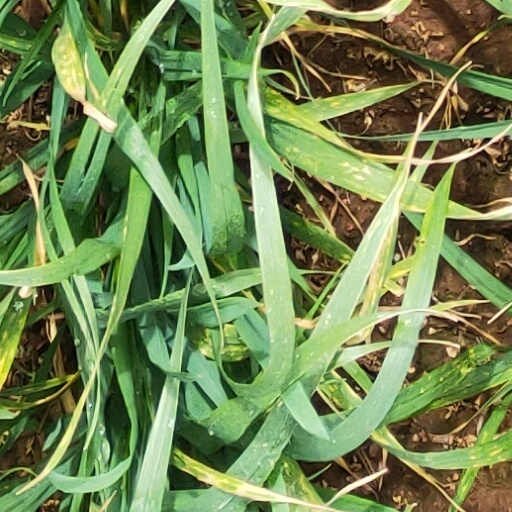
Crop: wheat